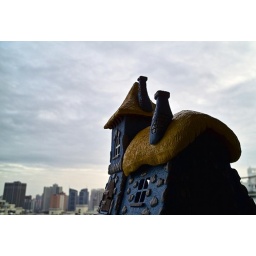
New house in my balcony